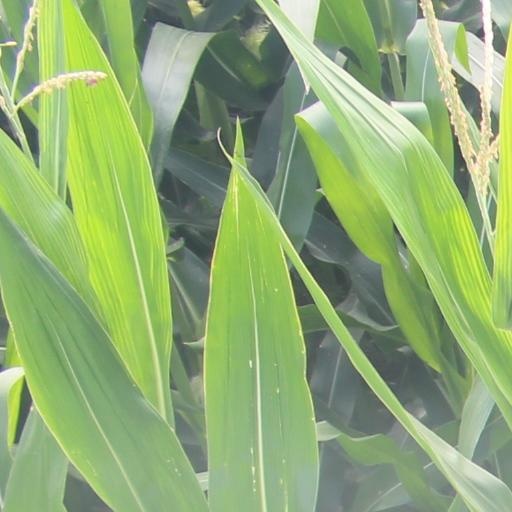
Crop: maize; corn